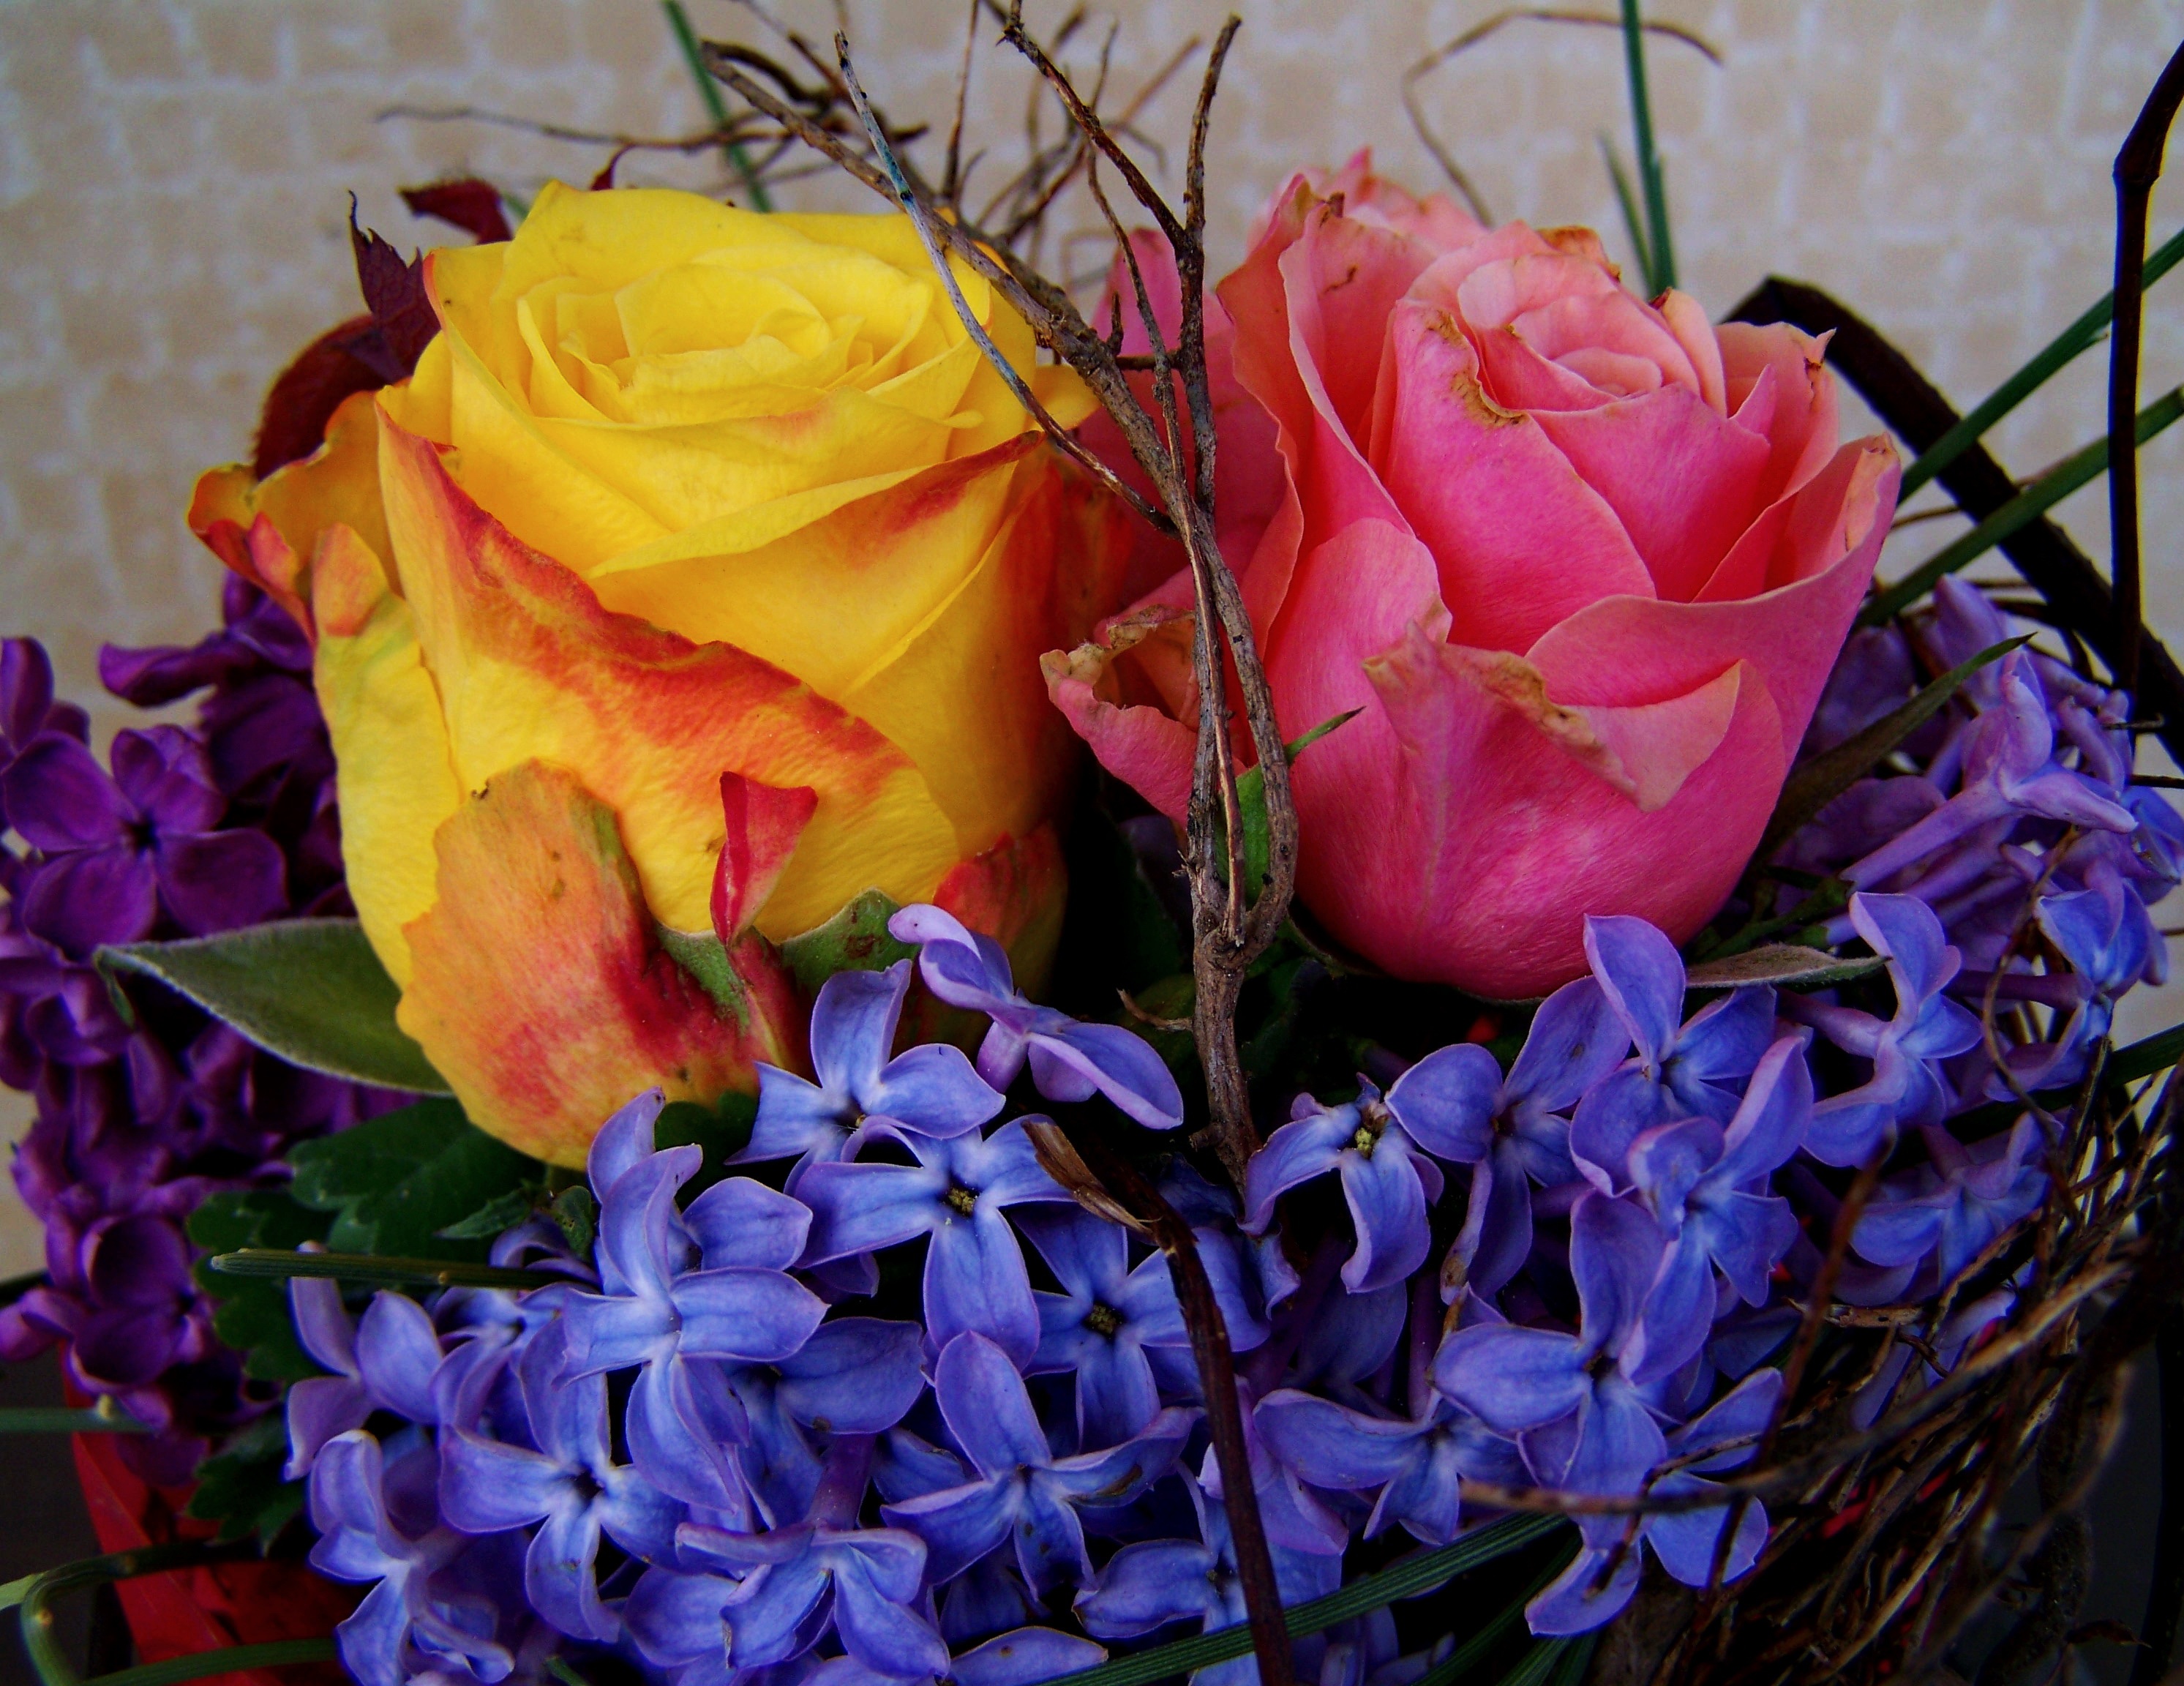
plant, flower, petal, rose, flora, floristry, macro photography, flowering plant, garden roses, rose family, flower bouquet, blue hyacinth, colorful bouquet, land plant, flower arranging, yellow and pink roses